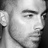
Emotion: sad